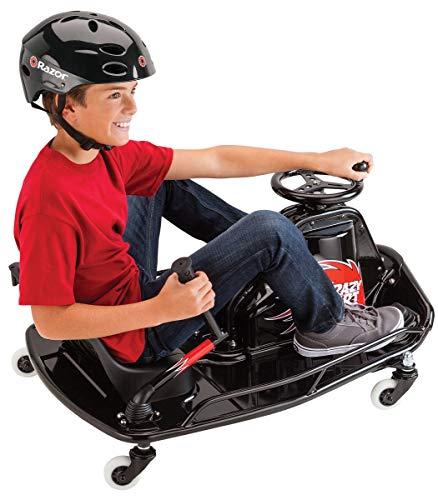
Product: Razor 25143494 Crazy Cart DLX, One Size
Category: Toys & Games | Tricycles, Scooters & Wagons | Ride-On Toys & Accessories
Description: Revolutionary drive system allows the crazy cart to drive forward, reverse, sideways diagonally, and everything in between.
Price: $399.99